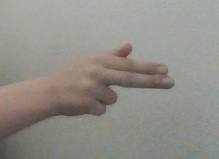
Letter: ghain